The long tailpipe

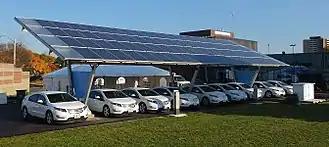
Chevrolet Volts charging at a solar-powered charging station in Toronto. The carbon footprint of plug-in electric vehicles depends on the fuel and technology used for electricity generation.

The long tailpipe is an argument stating that usage of electric vehicles does not always result in fewer emissions (e.g. greenhouse gas emissions) compared to those from non-electric vehicles. While the argument acknowledges that plug-in electric vehicles operating in all-electric mode have no greenhouse gas emissions from the onboard source of power, it claims that these emissions are shifted from the vehicle tailpipe to the location of the electrical generation plants. From the point of view of a well-to-wheel assessment, the extent of the actual carbon footprint depends on the fuel and technology used for electricity generation, as well as the impact of additional electricity demand on the phase-out of fossil fuel power plants.